Timeline of women's suffrage in the United States

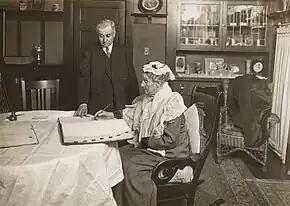
Abigail Scott Duniway registering to vote in Oregon

1912: Abigail Scott Duniway dissuades members of the National American Woman Suffrage Association from involving themselves in Oregon's grassroots suffrage campaign; Oregon women win the vote.